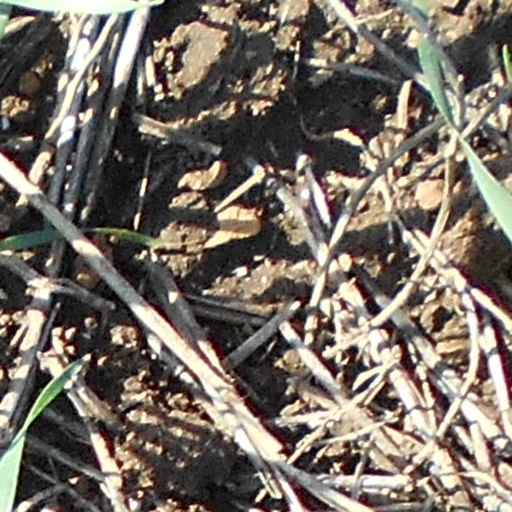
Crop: wheat